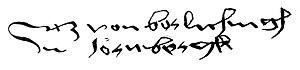
Götz von Berlichingen est un chevalier allemand ainsi qu'un mercenaire, surnommé Main de fer. Il est né vers 1480, dans une famille noble, au château de Jagsthausen dans le Wurtemberg, et mort le 23 juillet 1562 dans son château de Hornberg.